Question: Please indicate a possible affordance area of the sit_on_chair that can be used for sitting on
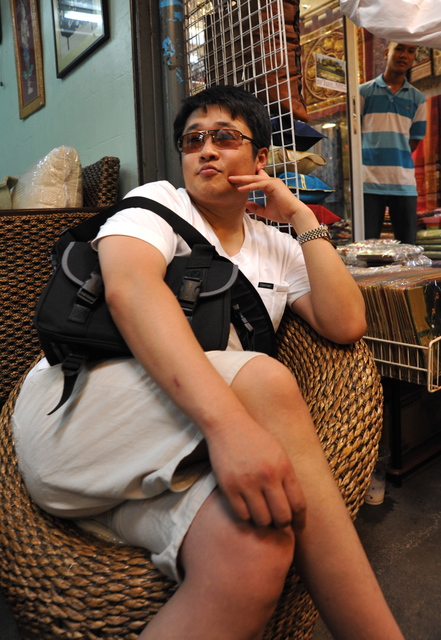
Answer: [0.04397, 363.779, 317.959, 570.163]